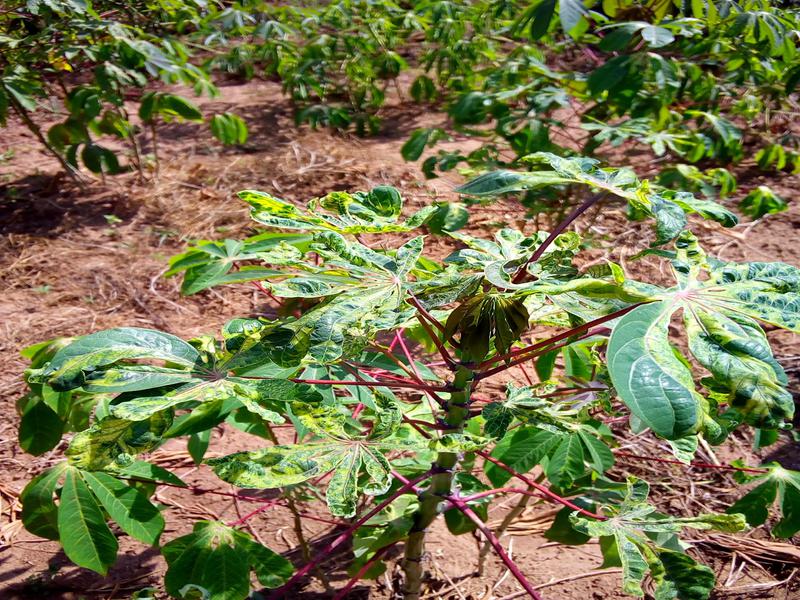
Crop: cassava
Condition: mosaic_disease